ATCase/OTCase family

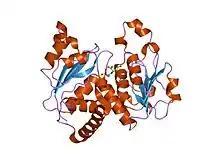
the pala-liganded aspartate transcarbamoylase catalytic subunit from pyrococcus abyssi

In molecular biology, the ATCase/OTCase family is a protein family which contains two related enzymes: aspartate carbamoyltransferase and ornithine carbamoyltransferase . It has been shown that these enzymes are evolutionary related. The predicted secondary structure of both enzymes is similar and there are some regions of sequence similarities. One of these regions includes three residues which have been shown, by crystallographic studies to be implicated in binding the phosphoryl group of carbamoyl phosphate and may also play a role in trimerisation of the molecules. The N-terminal domain is the carbamoyl phosphate binding domain. The C-terminal domain is an aspartate/ornithine-binding domain.